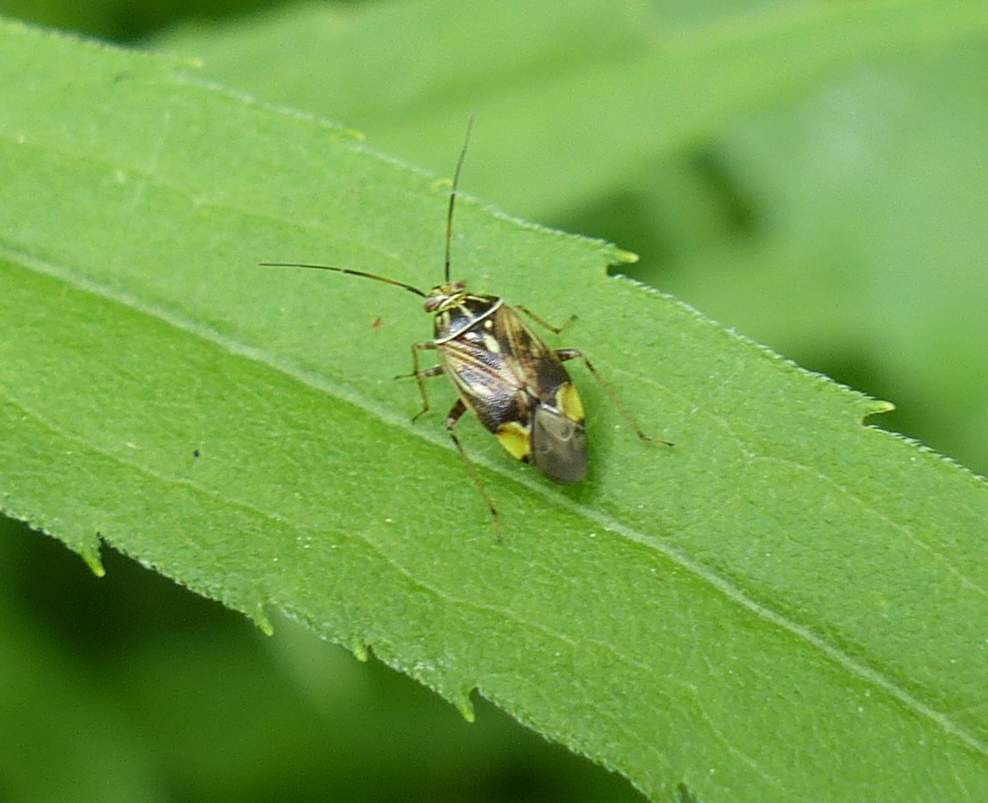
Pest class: lygus_bug